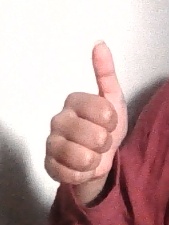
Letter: aleff